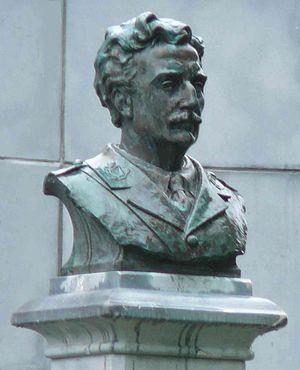
Le major William Hoey Kearney Redmond, dit Willie Redmond, né le 13 avril 1861 à Liverpool et mort le 7 juin 1917 à Dranoutre en Belgique, est un homme politique britannique. Nationaliste irlandais, député au Parlement du Royaume-Uni, il s'engage dans les forces armées britanniques lors de la Première Guerre mondiale. Tué au combat, il est « le mort irlandais le plus célèbre de la Grande Guerre ». Il est perçu comme « le plus représentatif des milliers de nationalistes irlandais qui ont servi dans les forces armées britanniques en 1914-1918 ».